John Grigson

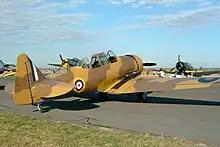
Restored Harvard II in RAF desert camouflage colours

The need for fully trained pilots, navigators, bomb aimers and air gunners was absolutely desperate at this stage of the war and Grigson was next posted as Senior Air Staff Officer to the Rhodesian Air Training Group working within the British Commonwealth Air Training Plan to complete aircrew training in nations not currently on the frontline. In 1943 he was appointed acting Air Officer Commanding for the Rhodesian Air Training Group.